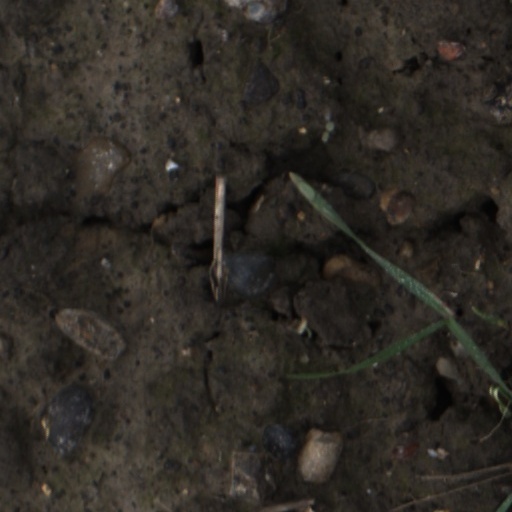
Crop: wheat